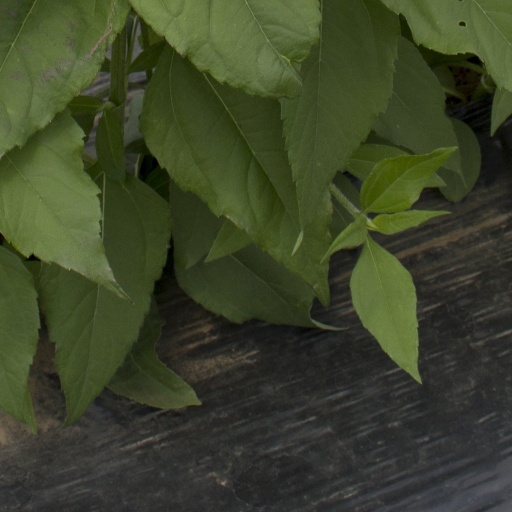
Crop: Jerusalem artichoke